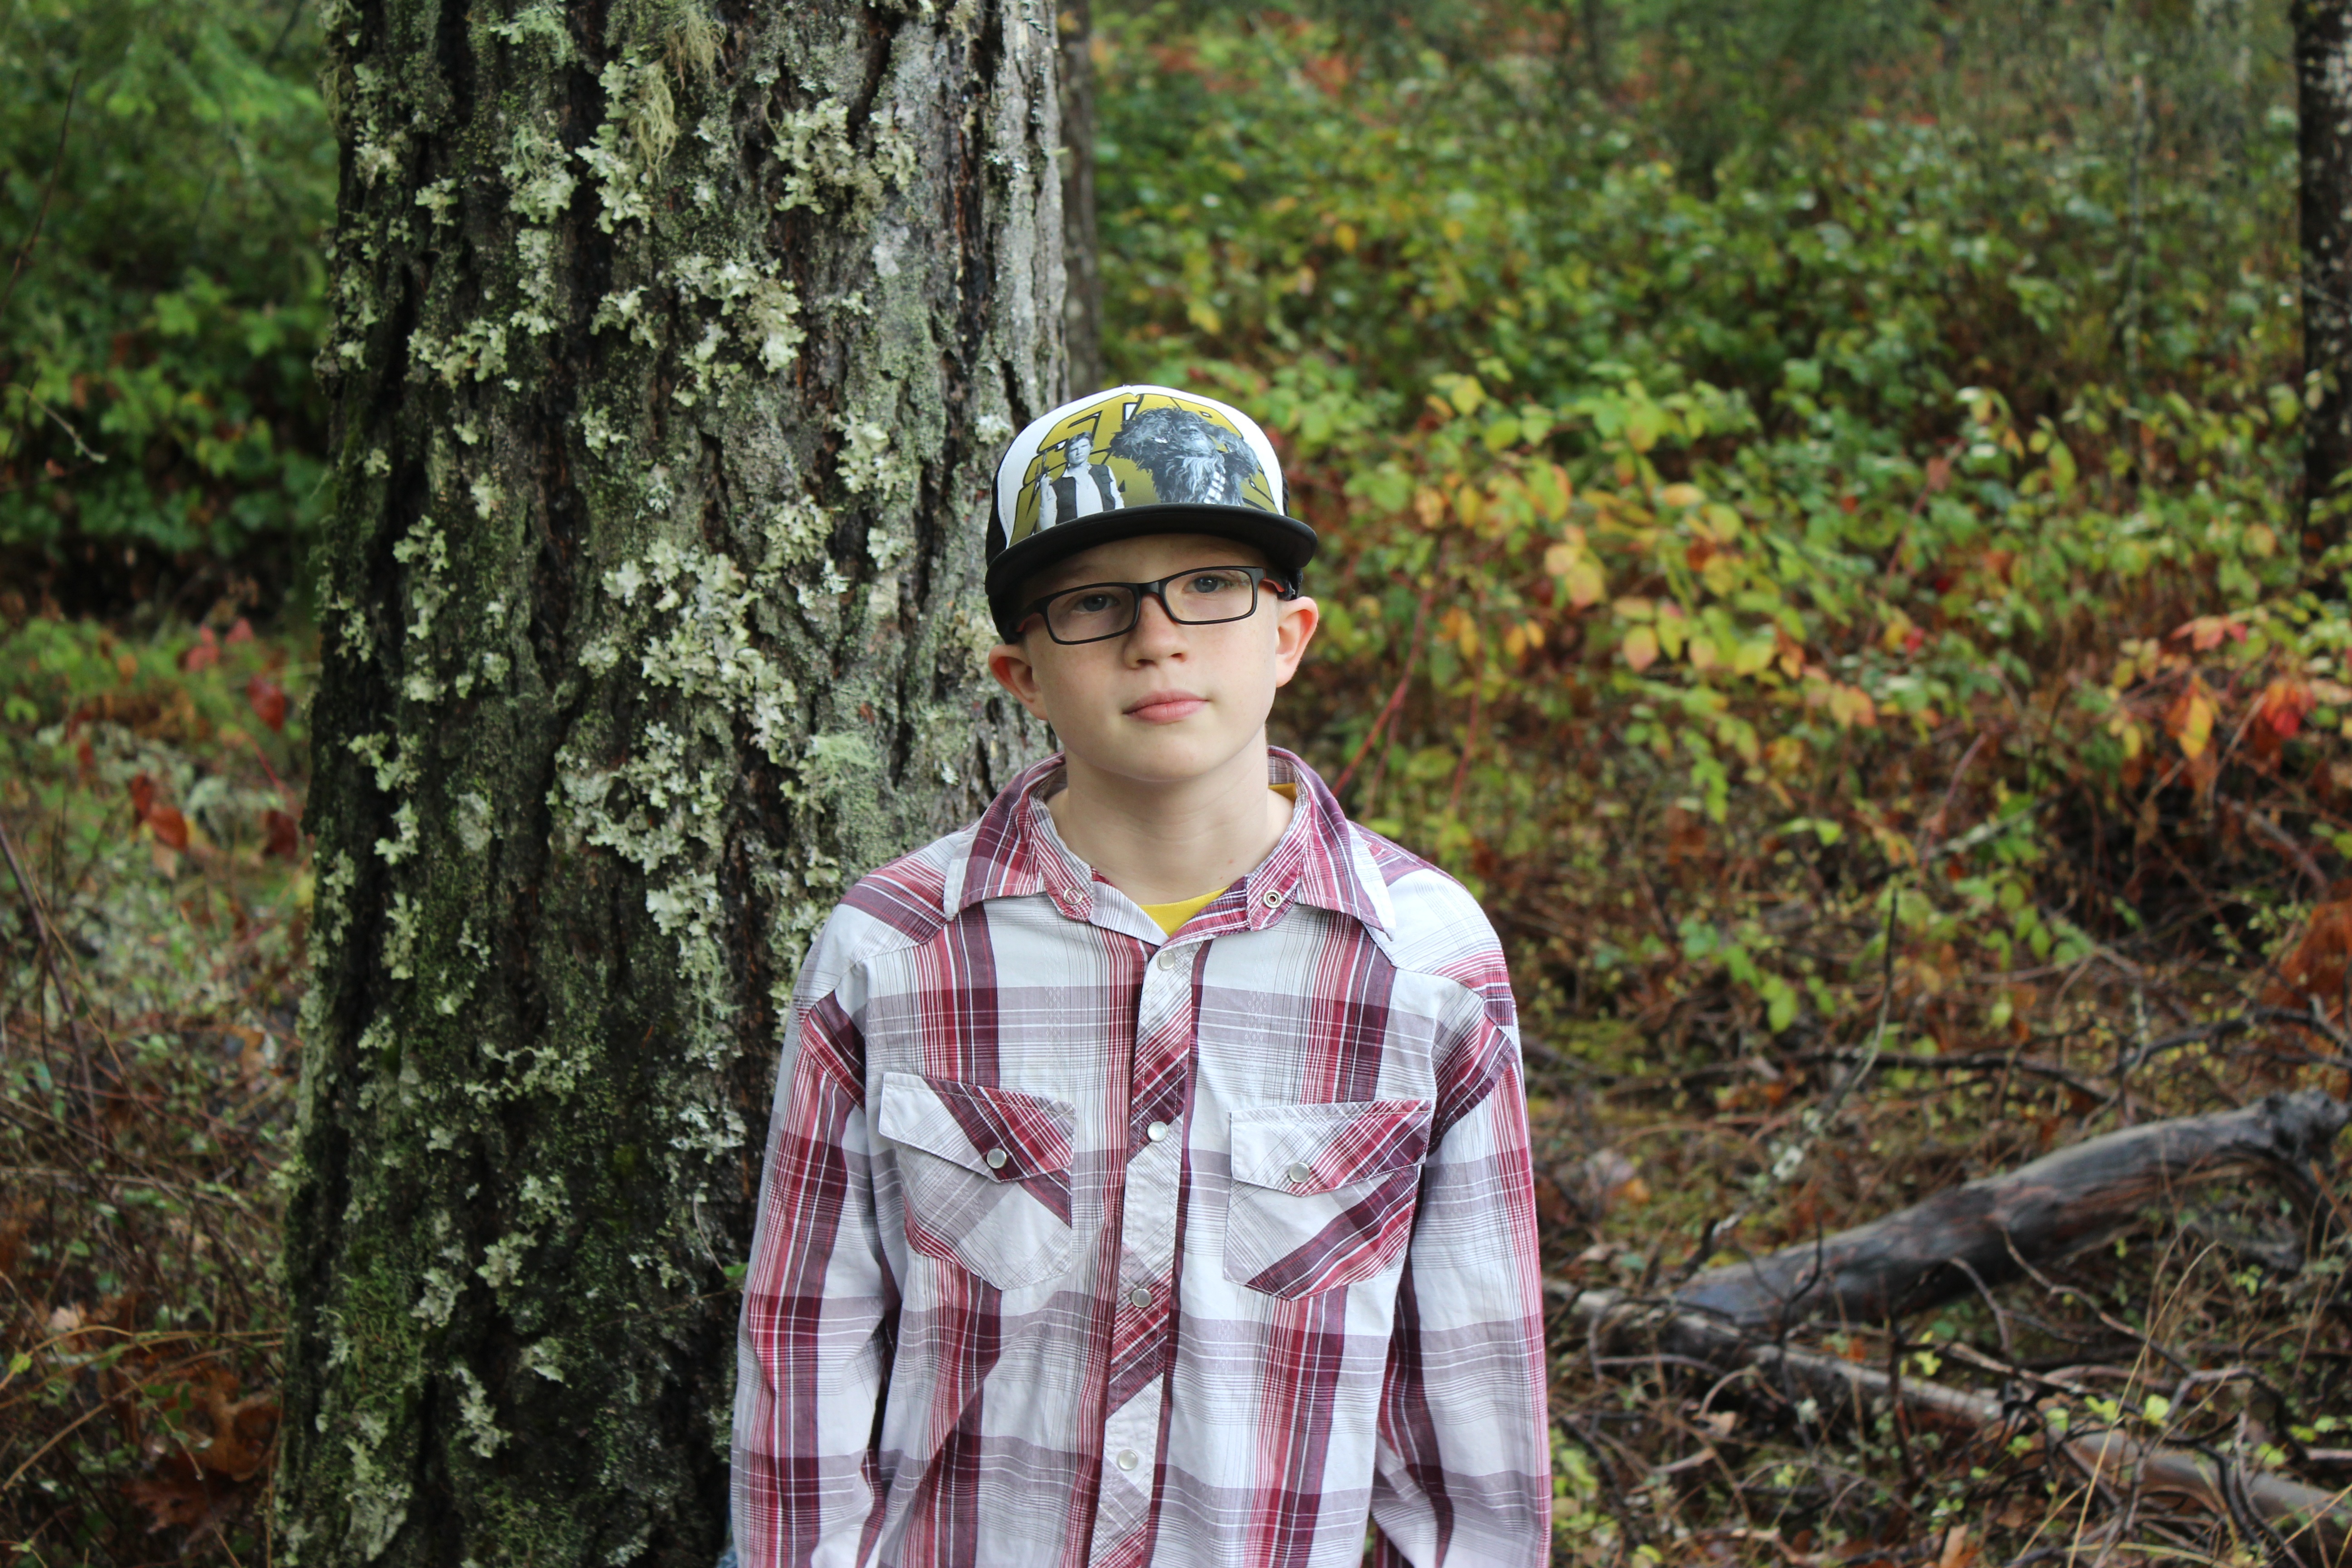
forest, people, girl, boy, portrait, spring, autumn, park, child, hat, clothing, leisure, facial expression, childhood, season, outdoors, men, happiness, women, cap, woodland, adult